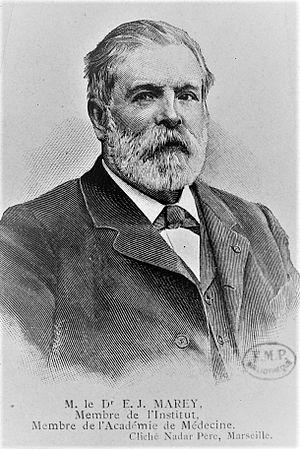
Portrait de Marey, d'après une photographie de Nadar.
Étienne-Jules Marey, né le 5 mars 1830 à Beaune et mort le 15 mai 1904 à Paris, est un médecin et physiologiste français, et un inventeur.